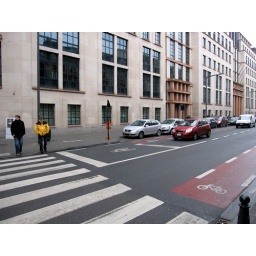
bike box in Brussels